A.F.R. Building

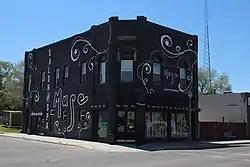

The A. F. R. Building, located at 501 N. Main St. in Pocatello, Idaho, was built in 1903. Also known as the Roulet Block, it was listed on the National Register of Historic Places in 1990.